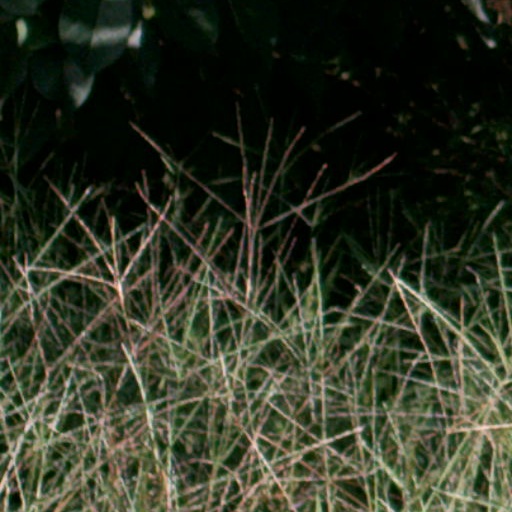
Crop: cassava